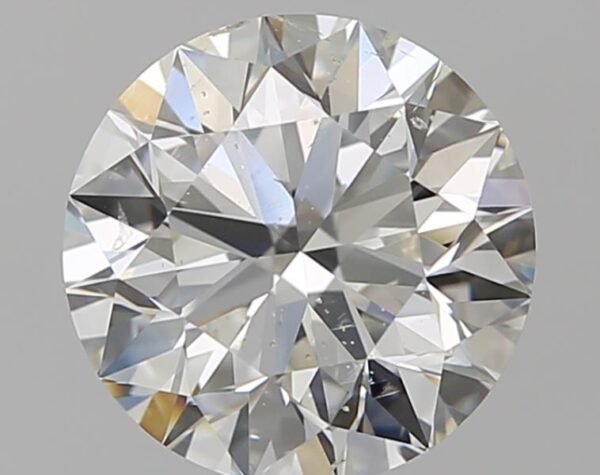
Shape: round
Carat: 2
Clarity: SI1
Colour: I
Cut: EX
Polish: EX
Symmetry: EX
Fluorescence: M
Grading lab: GIA
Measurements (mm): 8.03 x 8.06 x 5.01